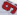
Number: 9